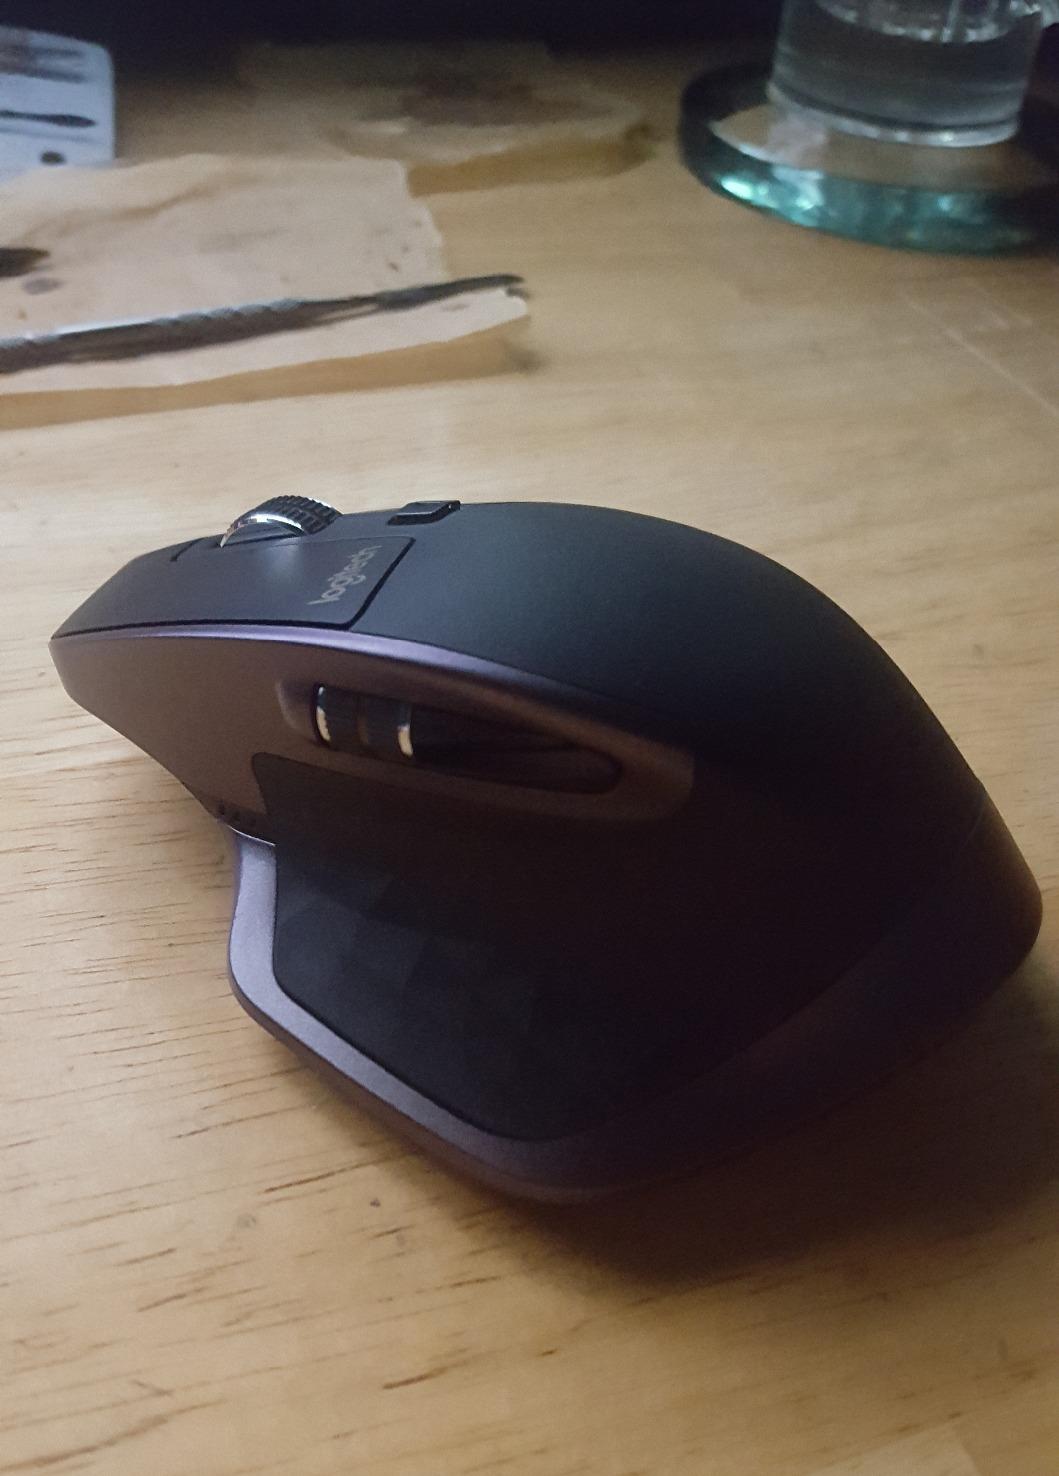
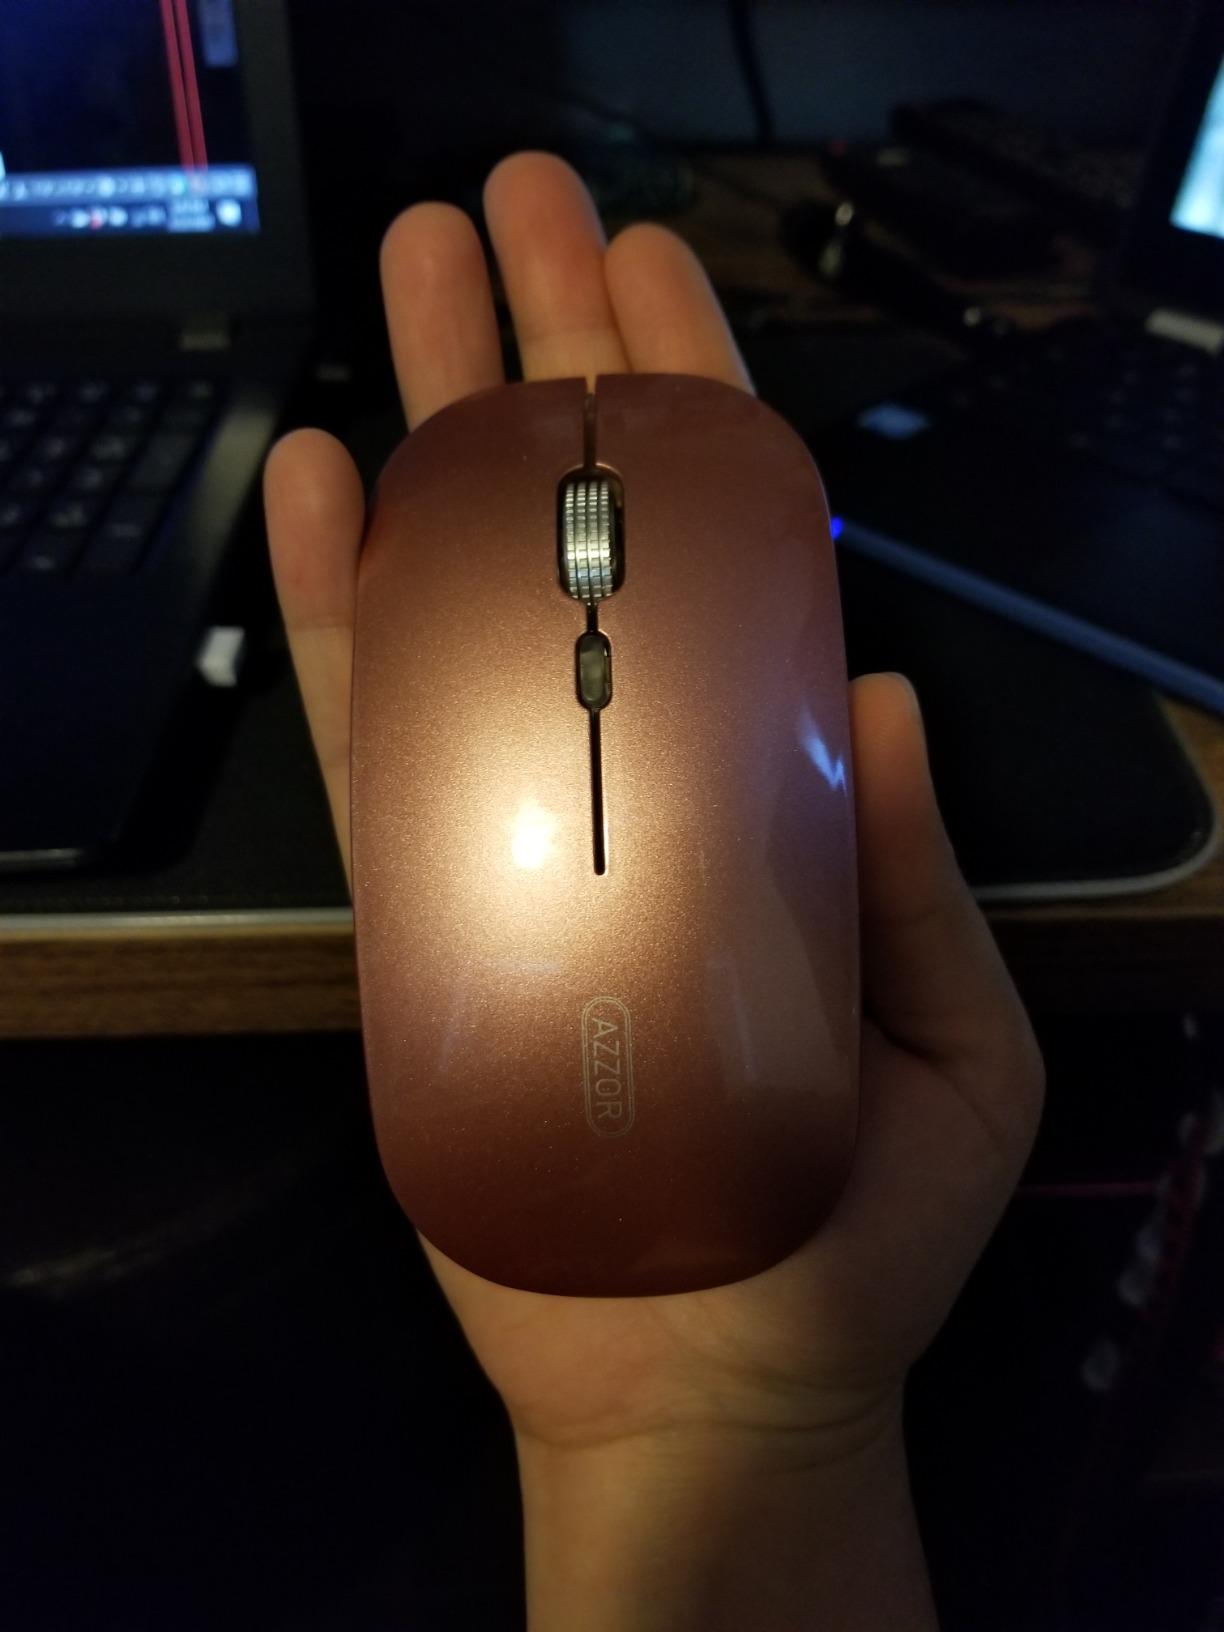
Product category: mouse
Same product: no